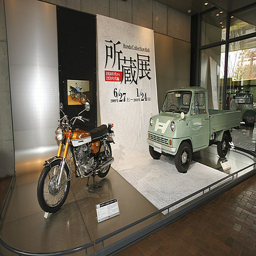
A motorcycle and truck that are on display.
A motorcycle parked next to a small truck.
A motorcycle is parked in front of an old green truck.
A motor bike and a truck in a room.
A motorcycle and a truck are sitting on display.